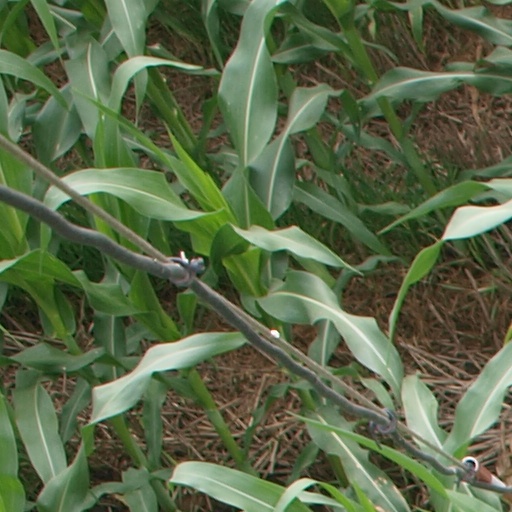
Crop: maize; corn